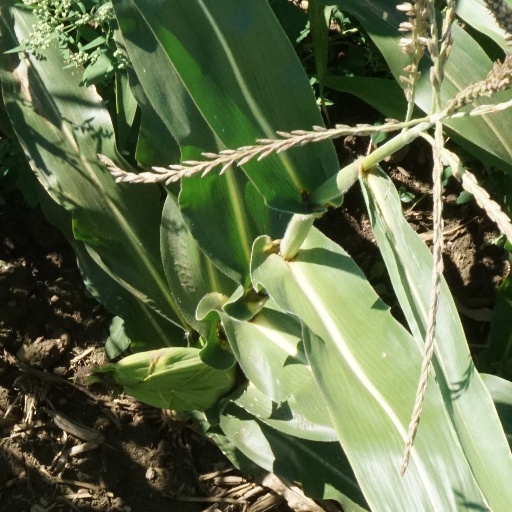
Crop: maize; corn